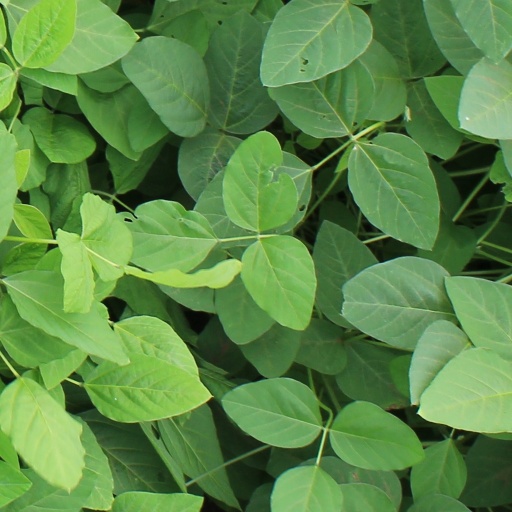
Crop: soybean